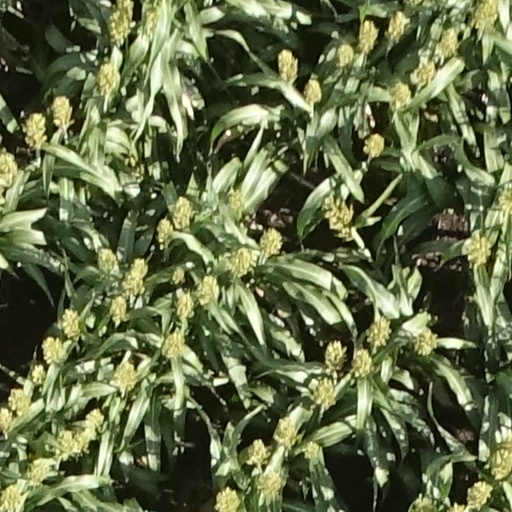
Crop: sorghum